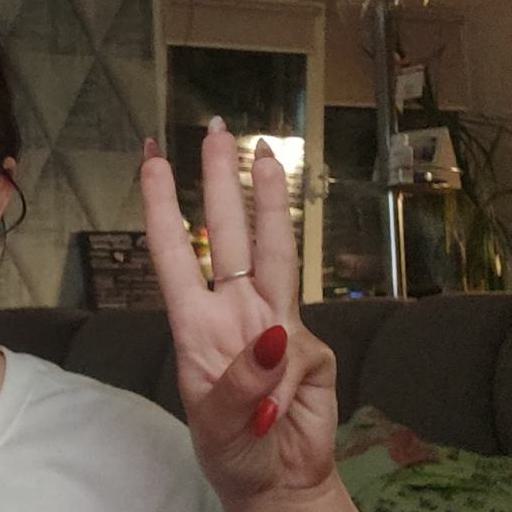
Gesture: three